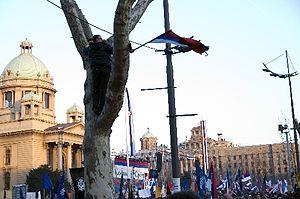
Les manifestations serbes de 2008 se réfèrent à l'ensemble des rassemblements, manifestations et protestations s'étant déroulées en Serbie à la suite de la déclaration d'indépendance du Kosovo du 17 février 2008. Le gouvernement serbe, par l'intermédiaire du premier ministre Vojislav Koštunica, accusa les États-Unis de « violer le droit international en faveur de leurs propres intérêts militaires » et ajouta : « Aujourd'hui la politique de la force pense avoir triomphé en créant un faux État aussi longtemps que le peuple serbe existera, le Kosovo restera serbe ».